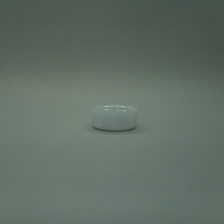
Color: silver/gray
Cap type: standard cap